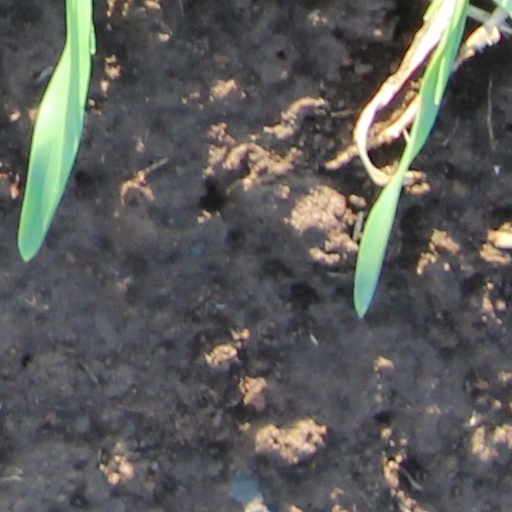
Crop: wheat